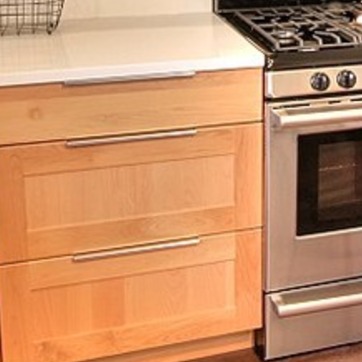
Material: wood